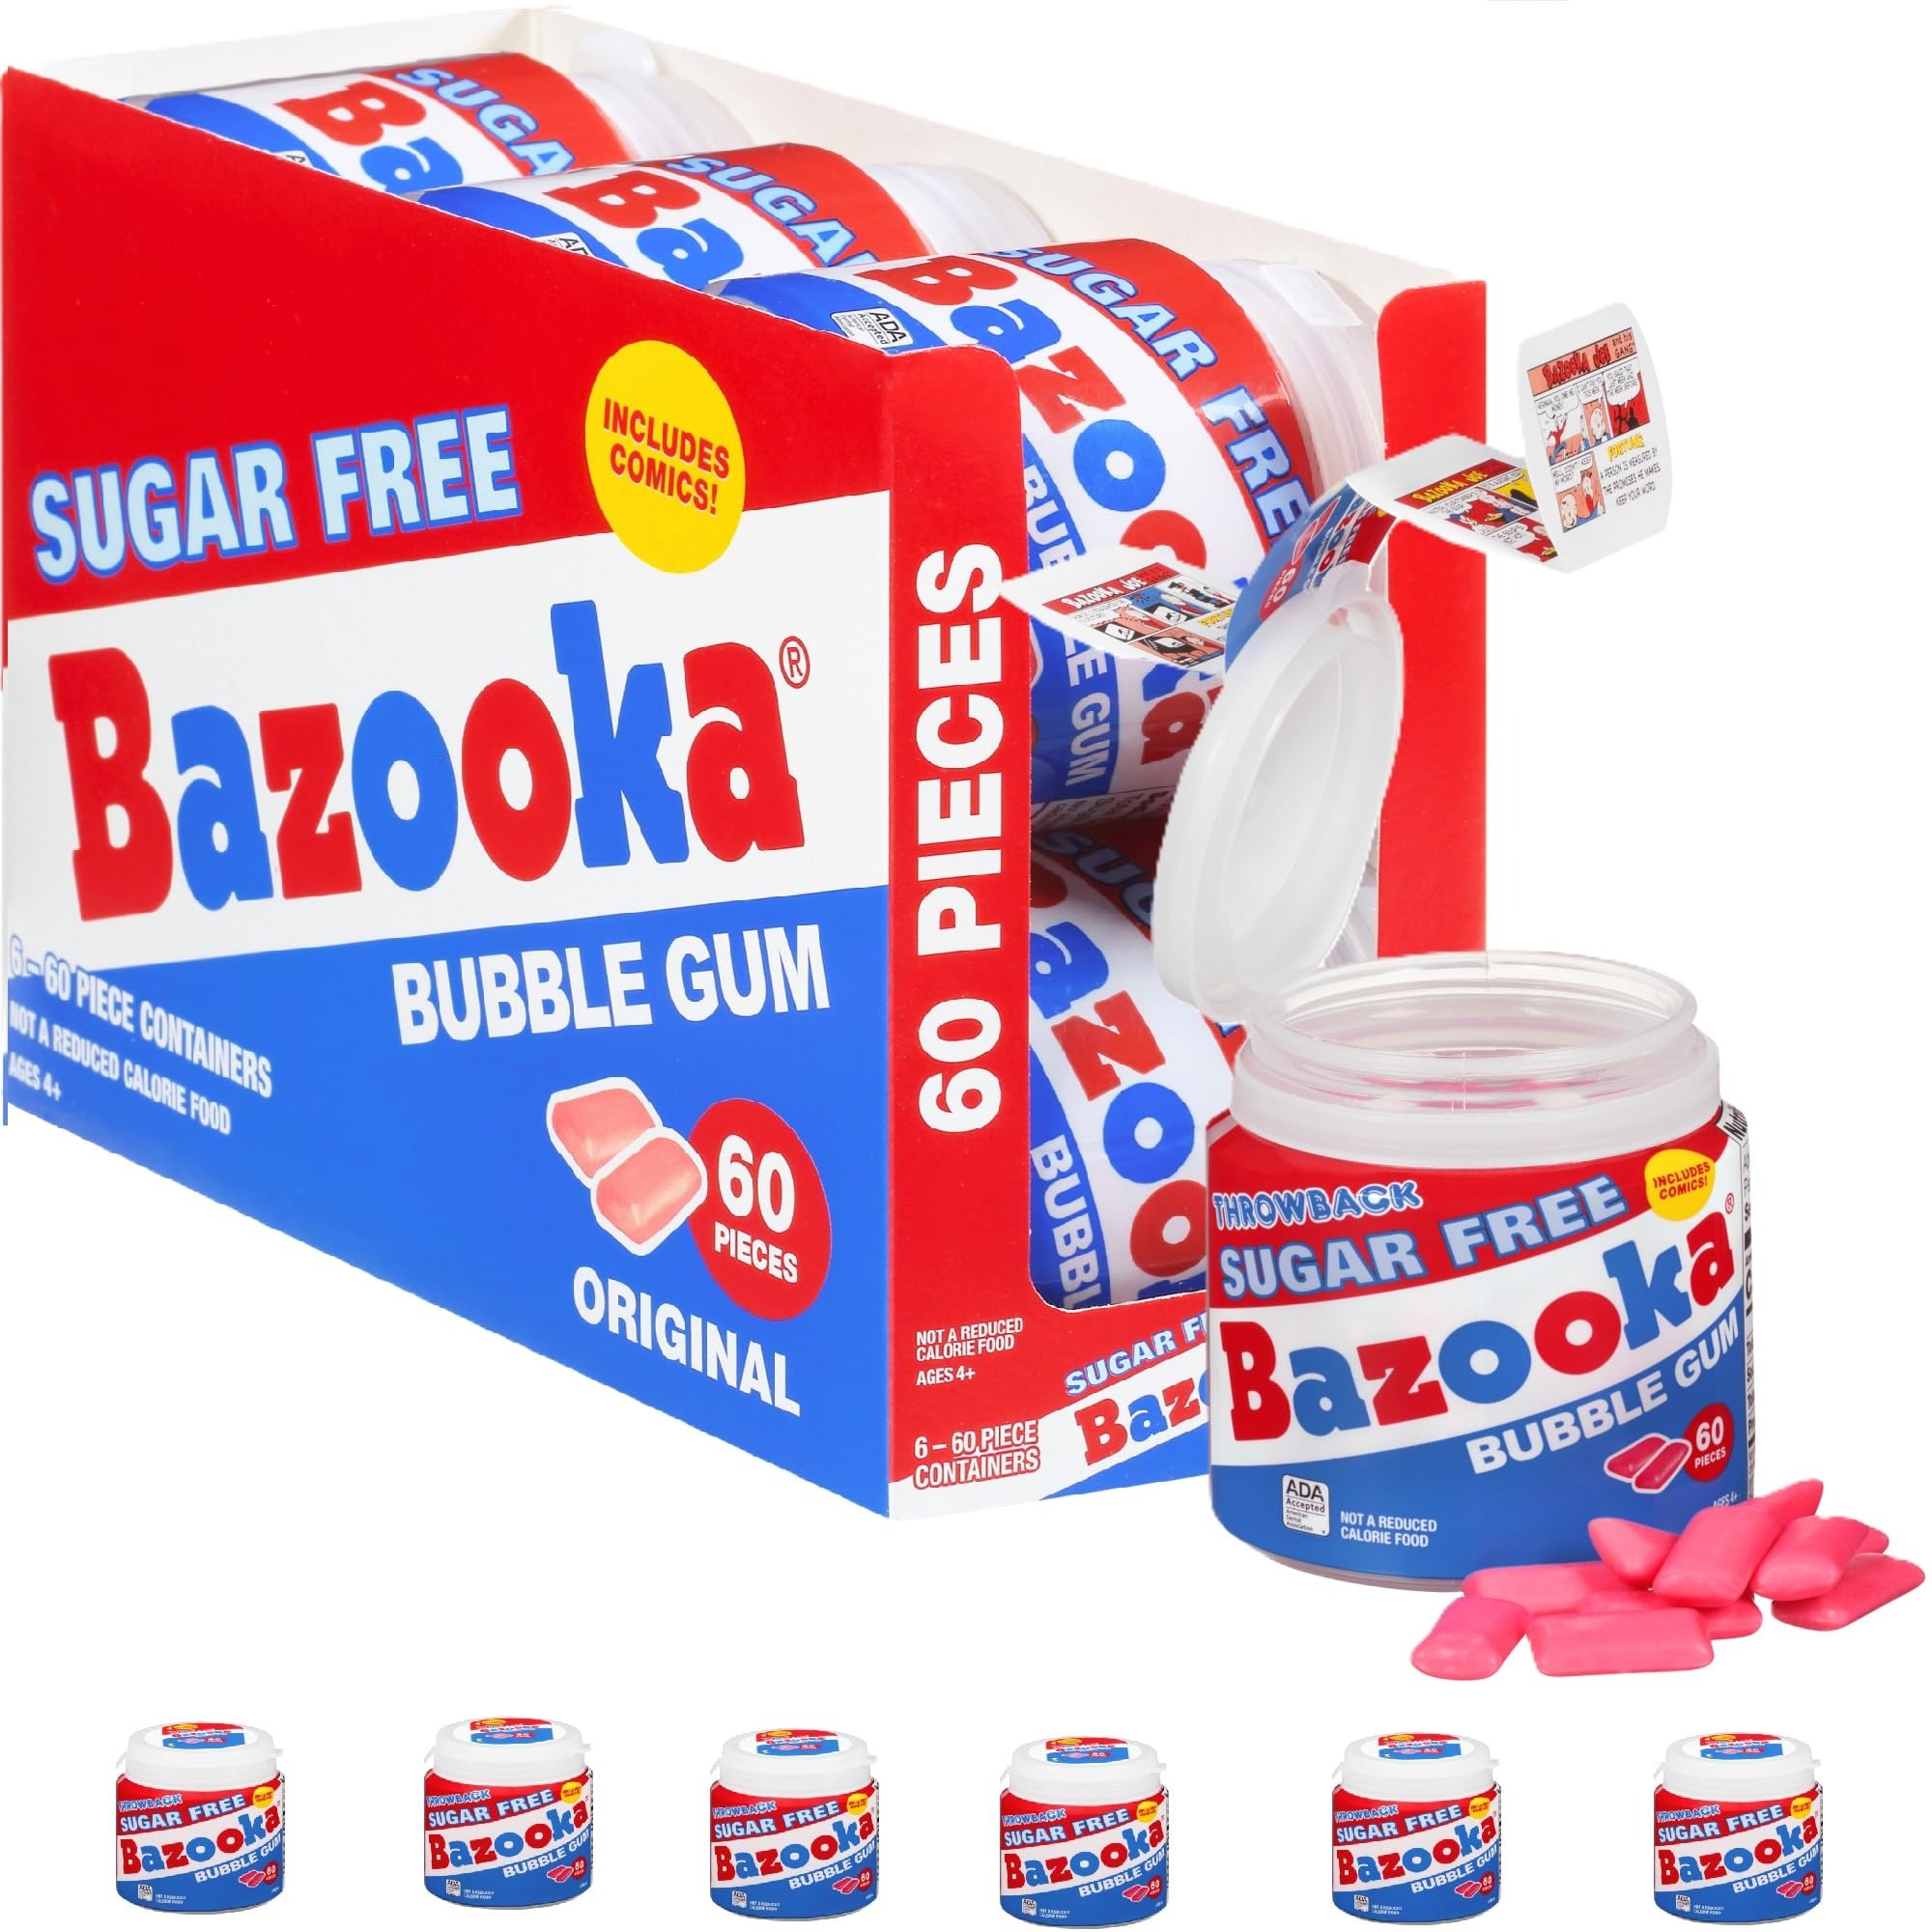
Item Name: Bazooka Sugar Free Bubble Gum - 60 Count To Go Cup (Pack of 6) Pink Chewing Gum in Original Sugarless Flavor - Fun Old Fashioned Candy for Kids
Bullet Point 1: SUGAR FREE GUM: Open up the fun with Bazooka's iconic pink chewy bubble gum in a sugar free gum pellet.
Bullet Point 2: ORIGINAL BUBBLE GUM FLAVOR: Contains 6 to-go cups with 60 Bazooka bubble gum pieces each in the signature original sugar free bubblegum flavor. American Dental Association approved.
Bullet Point 3: OLD FASHIONED CANDY: Each to go cup is designed as a throwback to the brand's classic old fashioned packaging, with a pull-out top label with original Bazooka Joe comics. Makes a great retro gift for loved ones!
Bullet Point 4: CONVENIENT TO-GO CUPS: Easy and convenient to-go cups with a resealable lid makes this the perfect bubble gum snack to take on the go - store in your car, at your desk, or in the pantry!
Bullet Point 5: SHELF STABLE GUM FOR ALL AGES: Perfect chewy sugar free bubble gum treat to have around the house for kids and the whole family to enjoy. Or bring as a snack or concession to your next event, because Bazooka Bubble Gum is loved by fans worldwide!
Value: 360.0
Unit: Count

Price: 35.23